Bernard Quatermass

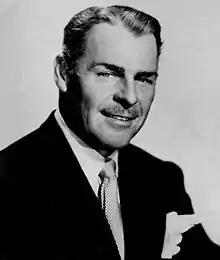
American actor Brian Donlevy portrays the titular character in the film adaptations "The Quatermass Xperiment" (1955) and "Quatermass 2" (1957).

At roughly the same time as "Quatermass II" was being transmitted by the BBC, Hammer Film Productions released its film adaptation of the first serial in British cinemas. Directed by Val Guest, it was retitled "The Quatermass Xperiment" to capitalise on the British "X" classification and starred American actor Brian Donlevy as part of a deal to help the film find US distribution. Kneale, who had little involvement with the film, was unimpressed with this casting: "I may have picked Quatermass's surname out of a phone book, but his first name was carefully chosen: Bernard, after Bernard Lovell, the creator of Jodrell Bank. Pioneer, ultimate questing man. Donlevy played him as a mechanic, a creature with a completely closed mind". Val Guest has praised Donlevy's performance, saying that "he gave it absolute reality".